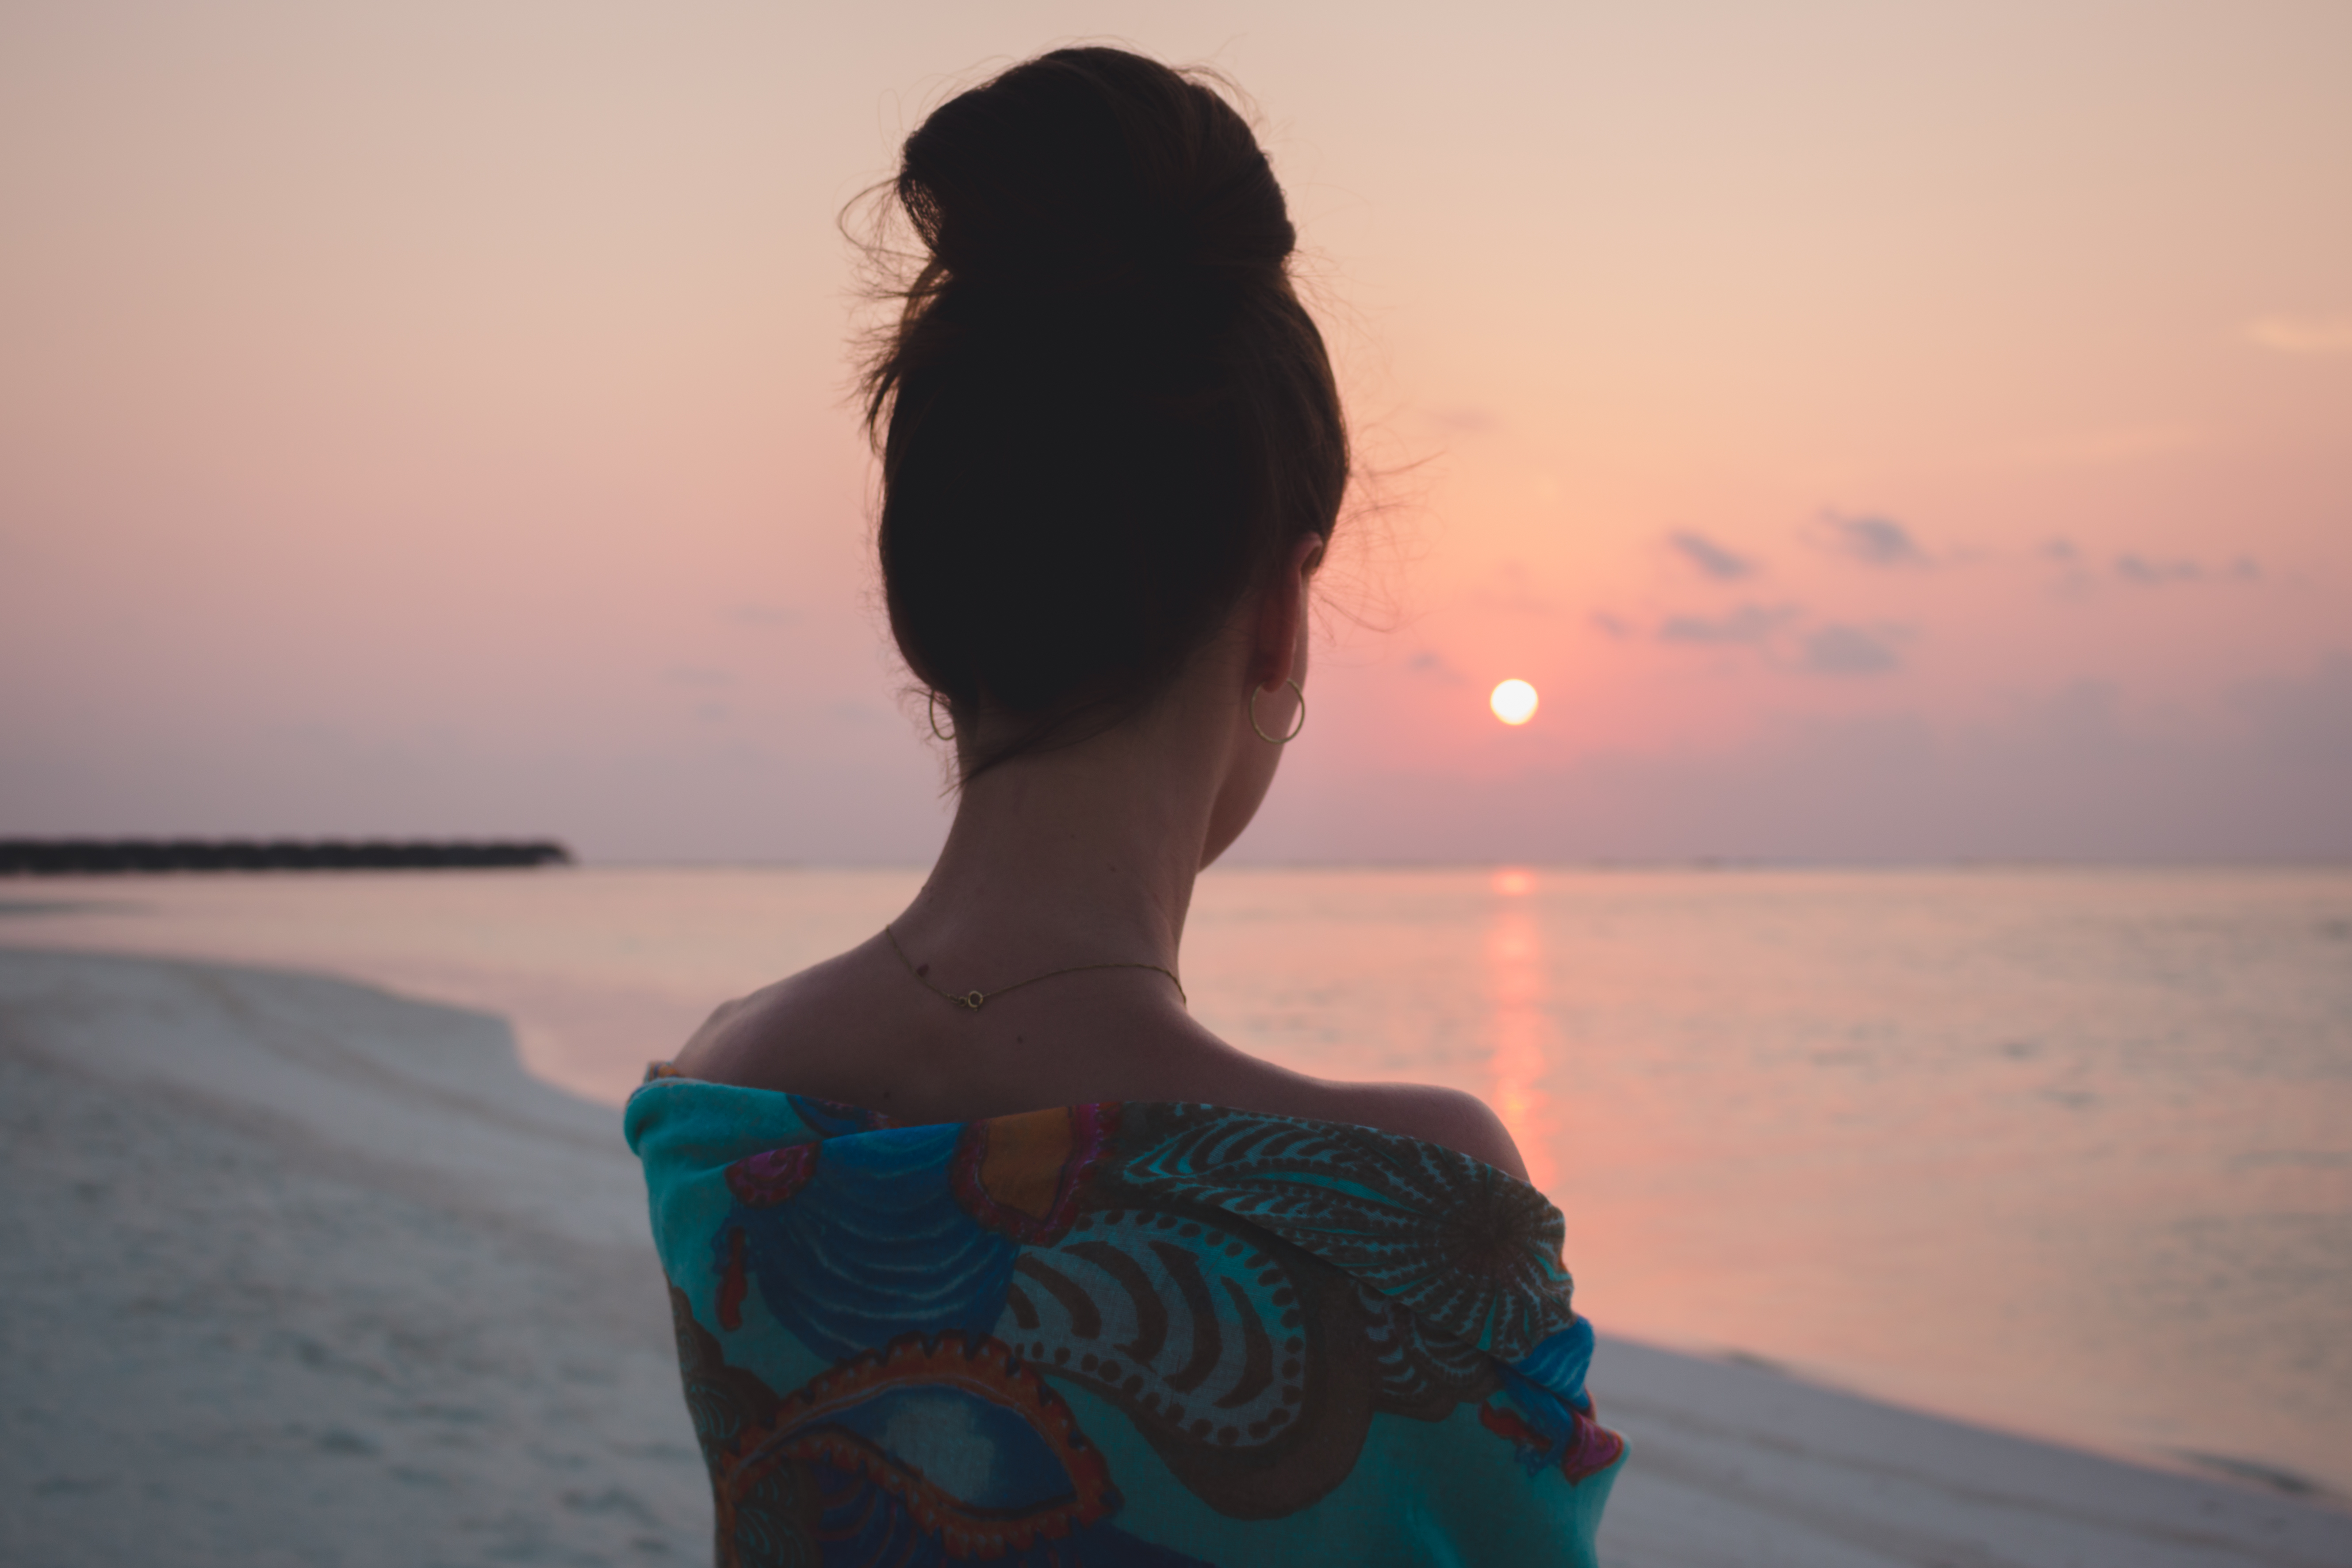
sky, sea, ocean, water, shoulder, beach, back, horizon, vacation, sunset, sunlight, neck, photography, calm, backlighting, cloud, long hair, black hair, silhouette, wave